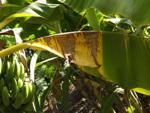
Label: xamthomonas